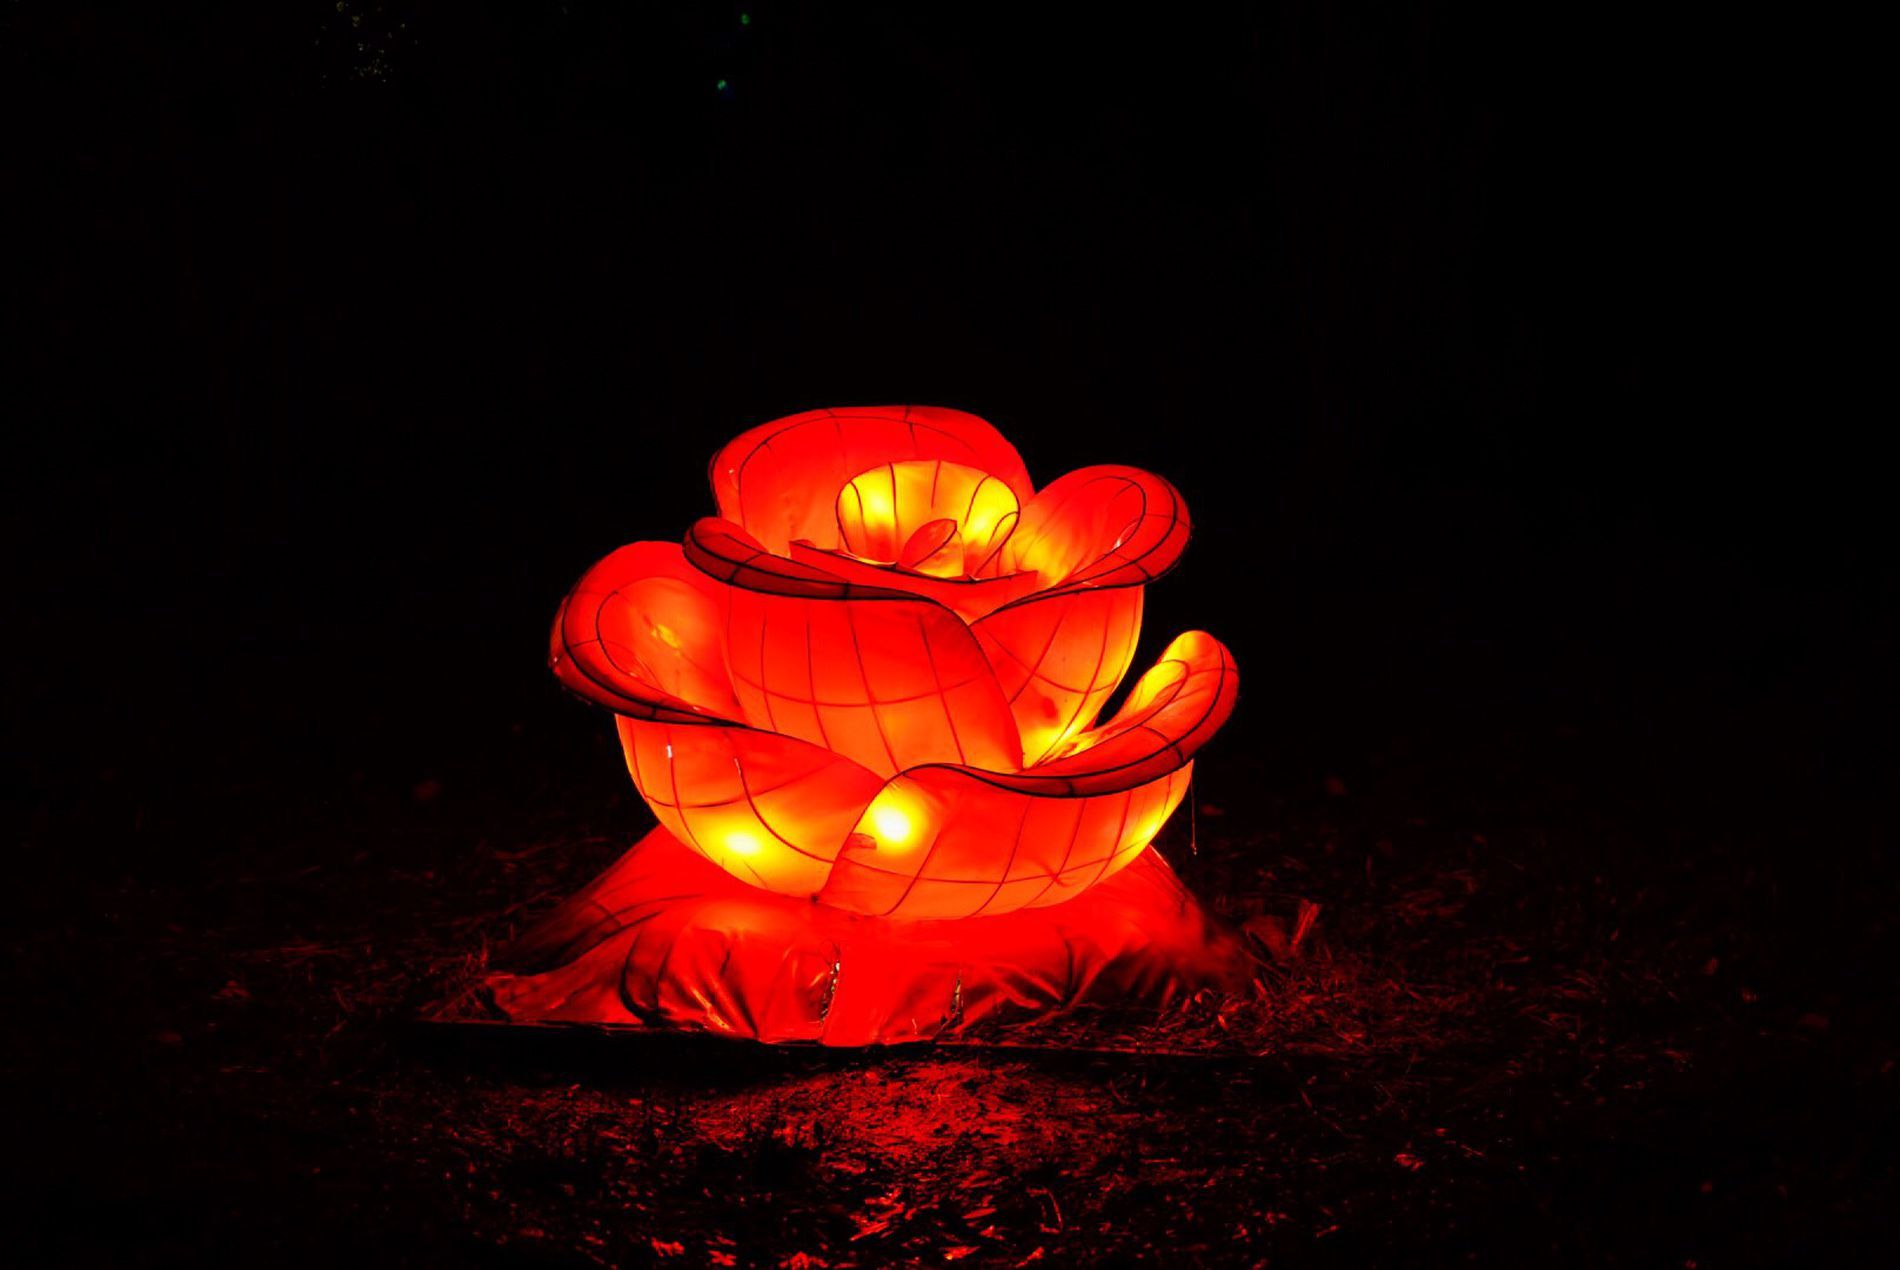
The shining rose
A huge rose illuminated with warm colors in the middle of a dark background. The details of its petals are prominent, and the black background enhances the beauty of the light.
The image shows a huge rose illuminated in warm colors against a dark background. The details of its petals are prominent, and the black background enhances the beauty of the light. The shot was taken from a low front angle, which highlights its size. The lighting is warm inside. The colors vary between orange and red. The mood is calm.
Labels: Lamp, Lantern, Festival, Person, Fire, Lighting, background, Decorative rose
Camera: SONY ILCE-7M3
Lens: 24-70mm F2.8 DG DN | Art 019
Aperture: F3.2
Exposure: 1/80 sec
ISO: 800
Focal length: 70